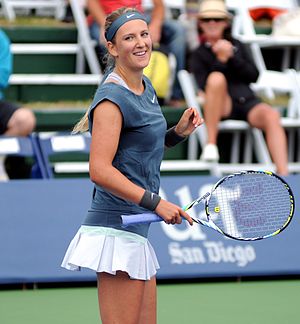
Viktoryja Azaranka
Viktoryja Fjodarawna Azaranka er en professionel tennisspiller fra Hviderusland.